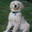
Label: dog